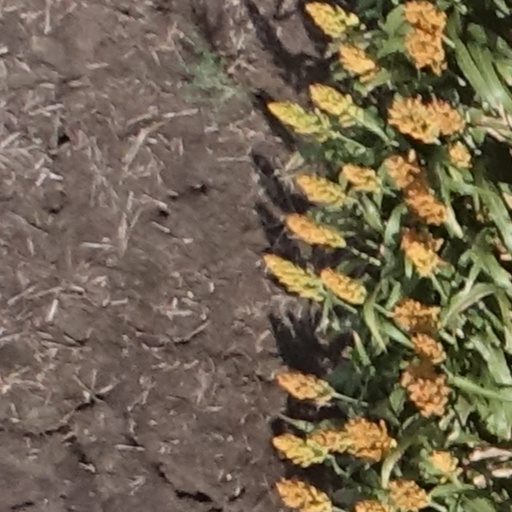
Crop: sorghum